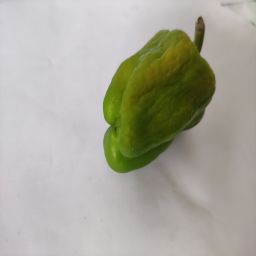
Crop: Bell Pepper
Quality: Ripe